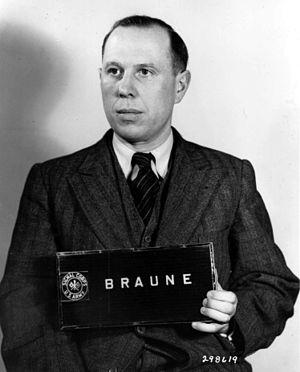
Karl Rudolf Werner Braune était un membre allemand de la police nazie et de l'organisation militaire de la Schutzstaffel, plus connue sous ses initiales allemandes, SS. Il avait le grade d'Obersturmbannführer. Durant l'invasion nazie de l'Union Soviétique, commencée le 22 juin 1941, Braune commanda le détachement spécial 11b, qui faisait partie de l'Einsatzgruppe D. Il succède à ce poste à Bruno Müller.